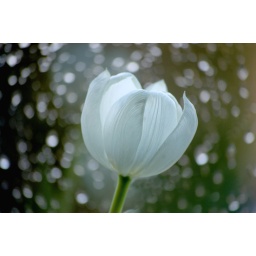
bokeh from rain which was blowing ferociously against the window and green from the trees outside